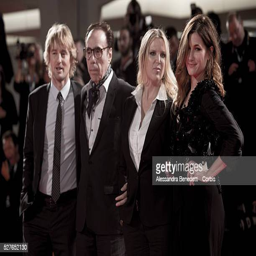
actor and person attend the premiere of movie she 's funny that way